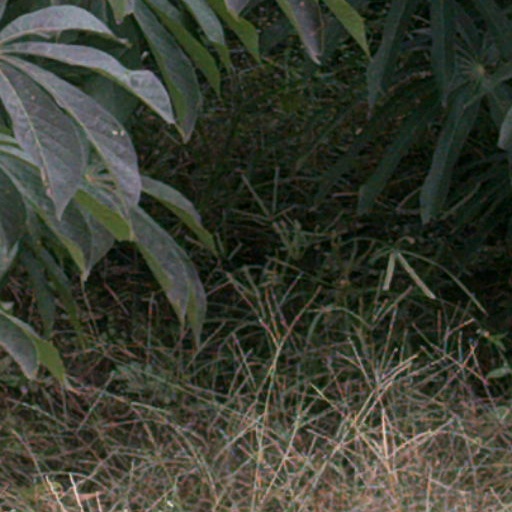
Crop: cassava